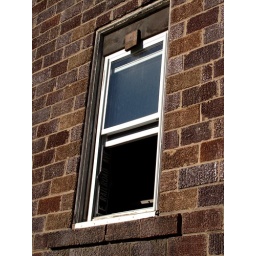
Railroad sign in window